Anna Bond

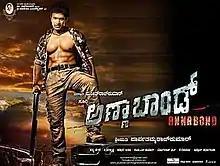

Anna Bond is a 2012 Kannada-language romantic action film directed by Duniya Soori and produced by Parvathamma Rajkumar. The film stars Puneeth Rajkumar, alongside Priyamani, Nidhi Subbaiah, Rangayana Raghu, Avinash Yelandur, Sathish Ninasam and Jackie Shroff. The music was composed by V. Harikrishna, while the cinematography and editing were handled by Satya Hegde and Deepu. S. Kumar respectively.